Lentran

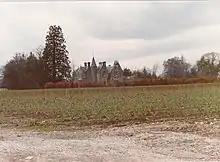
Lentran House, November 1986

In the area is Lentran House, a Scottish Baronial style mansion built in 1866, now a Category B listed building. It was formerly home to the Provost of Inverness, and later used as a nursing home. During the Second World War Lentran House was used as a camp for a Royal Air Force maintenance unit - evidence of this can be seen in murals, left by the troops on the cellar walls.